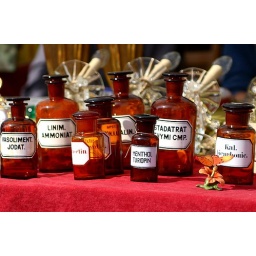
Medicine bottles at the flea market in Vienna